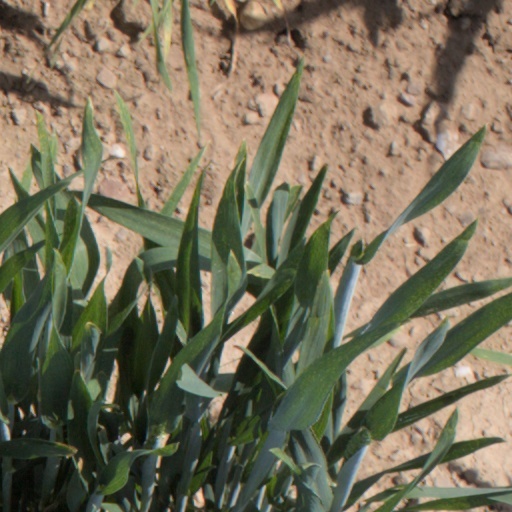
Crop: wheat